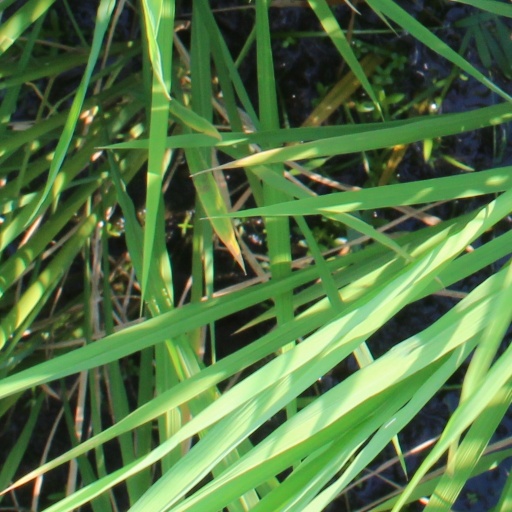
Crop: rice